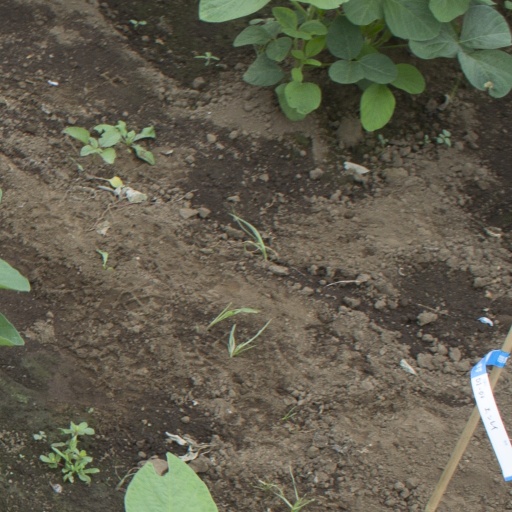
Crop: soybean